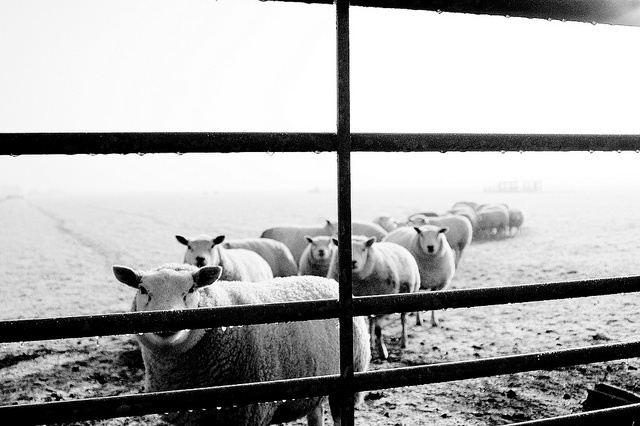
a group of sheep behind a large fence
A herd of sheep lines up in a pen.
Sheep in their pen during the winter months.
A herd of sheep are standing behind a fence.
A pack of sheep behind a fence some are grazing.